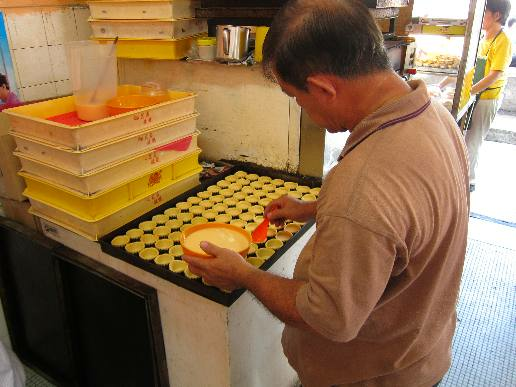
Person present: Yes